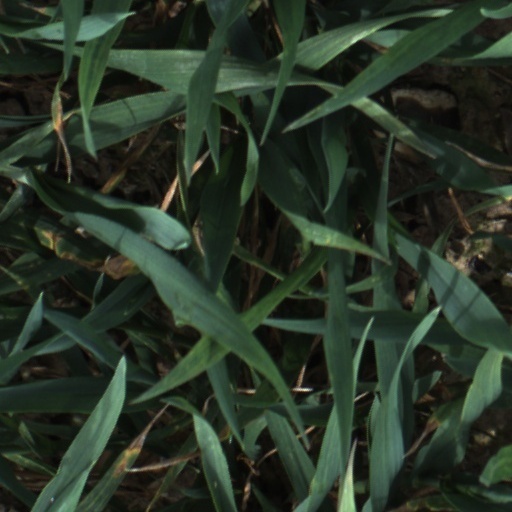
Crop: wheat